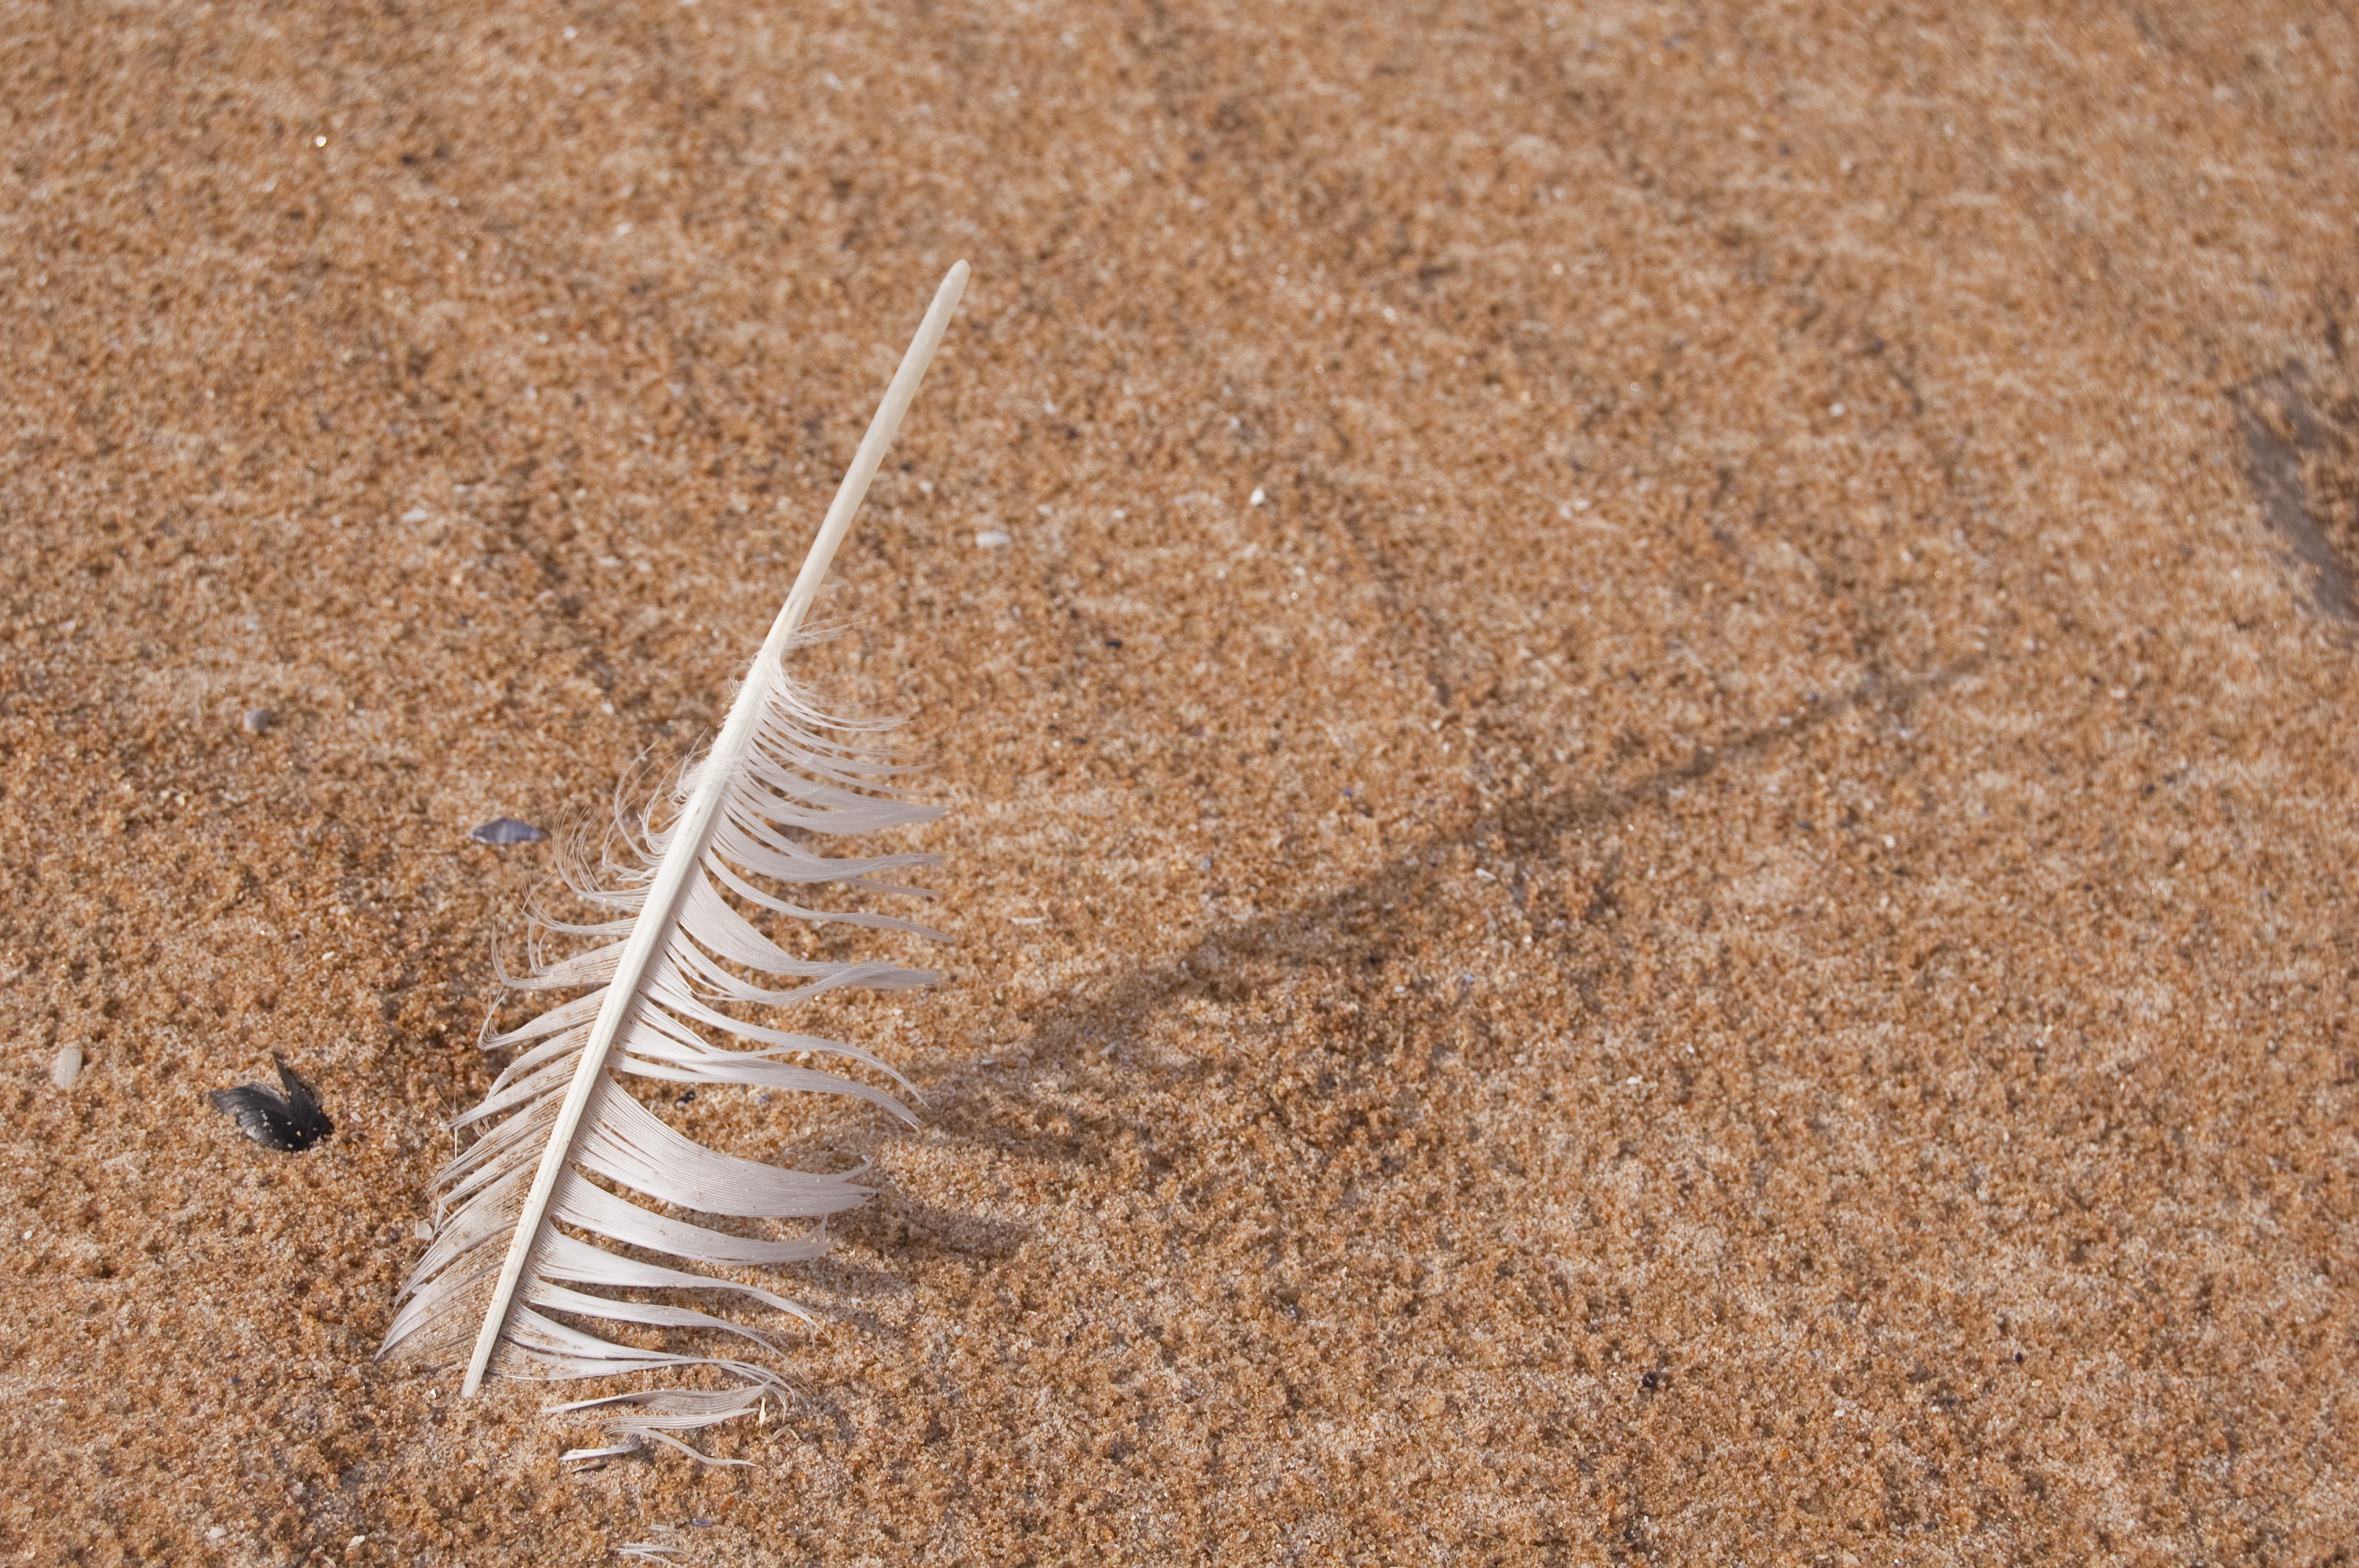
beach, sea, grass, sand, wood, soil, feather, material, flooring, grass family